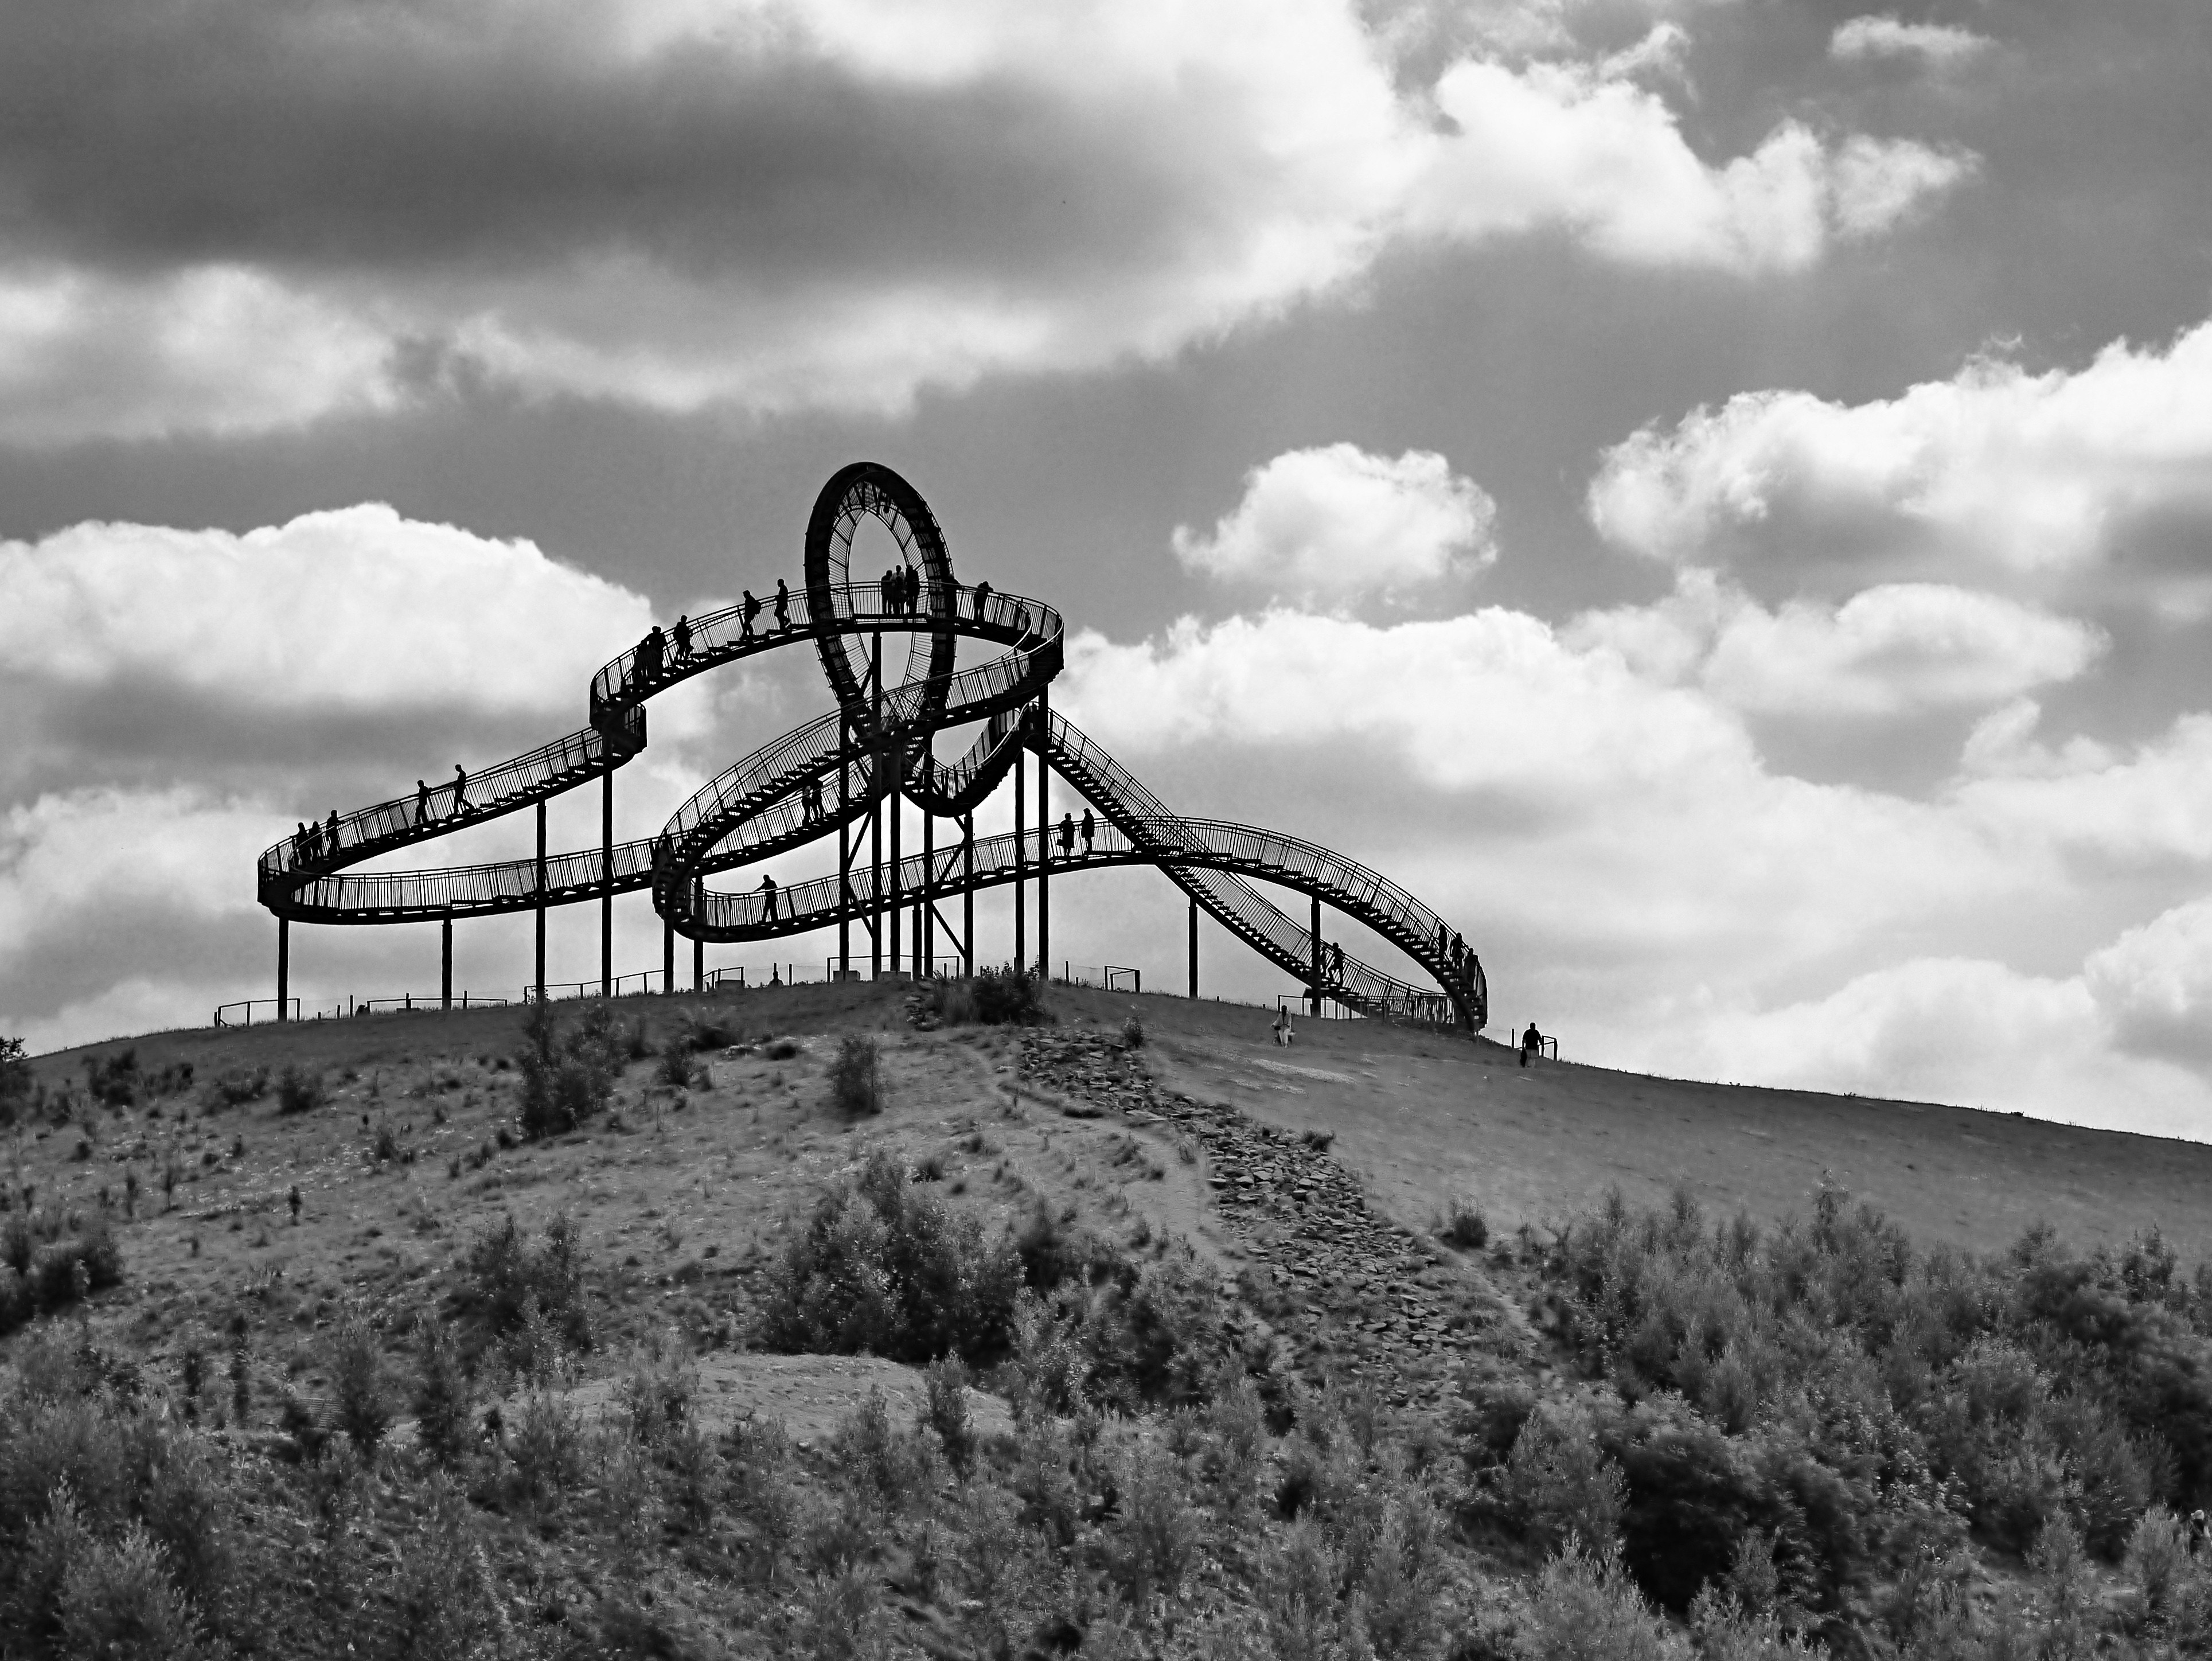
mountain, cloud, black and white, sky, photography, wind, tower, monochrome, stairs, duisburg, back light, rural area, ruhr area, looping, monochrome photography, tiger and turtle, landmark angerpark